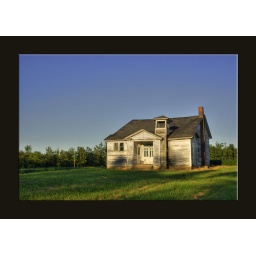
A deserted building sits quietly along a rural road in Southern Illinois